Farishta Ya Qatil

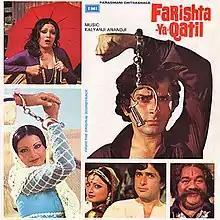

Farishta Ya Qatil is a 1977 Bollywood action film directed by S. M. Abbas. The film stars Shashi Kapoor and Rekha.